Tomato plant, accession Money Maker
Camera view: vertical (180 deg); turntable rotation: 150 degrees
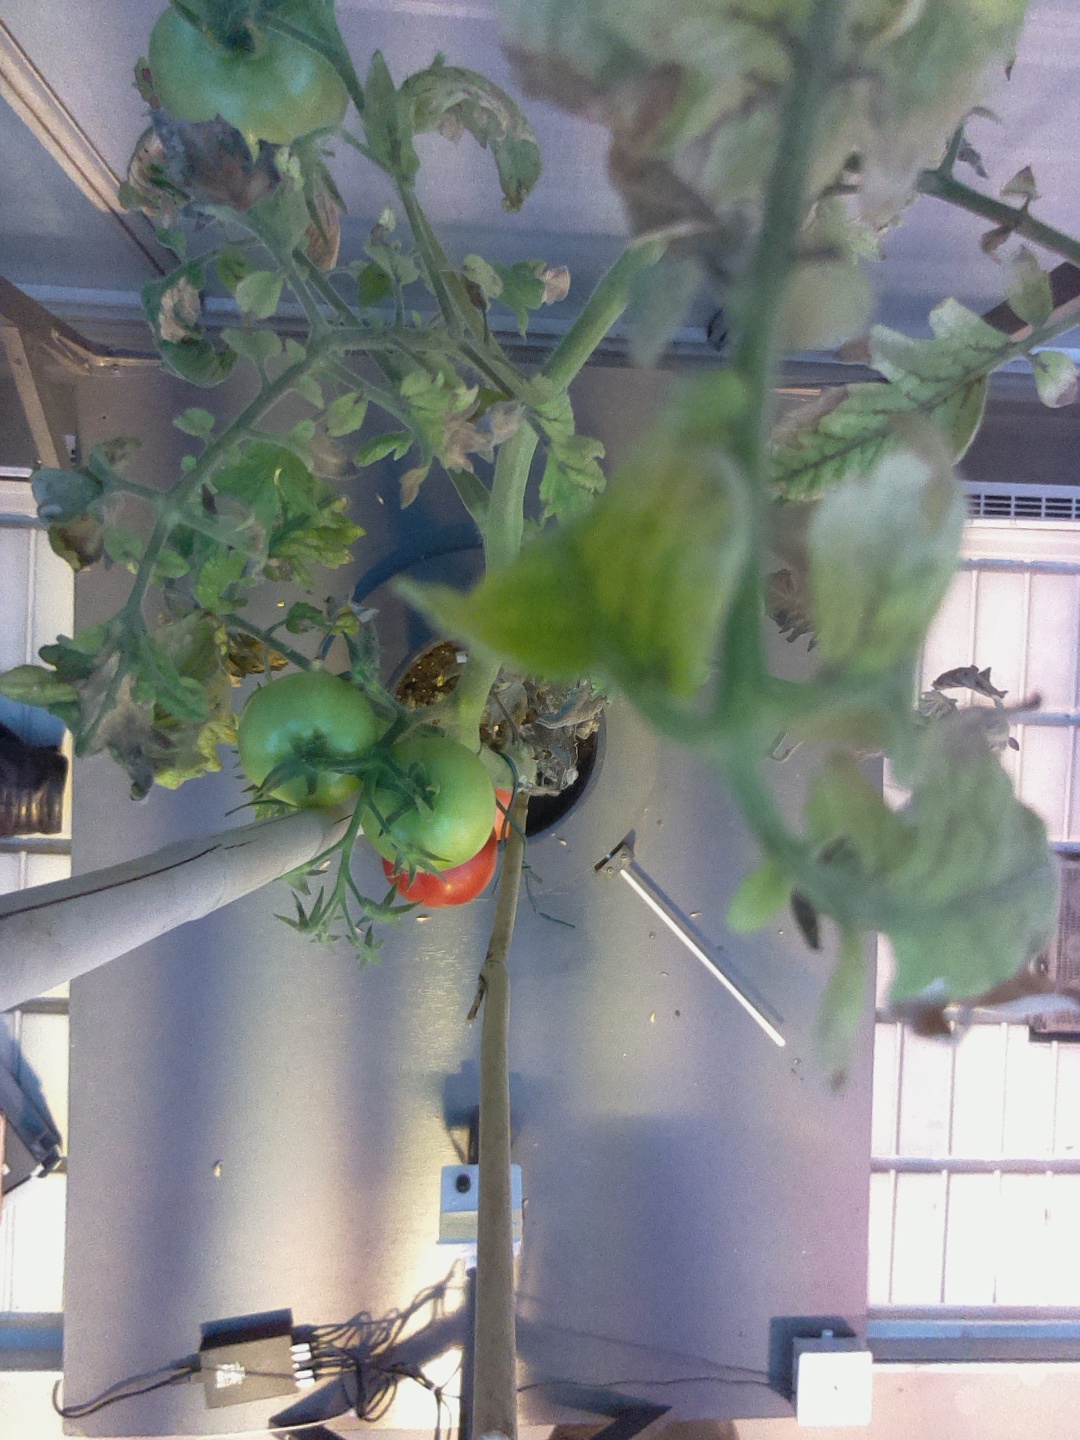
BBCH growth stage 83: 30%-40% of fruits show typical fully ripe color